Behind the Attraction

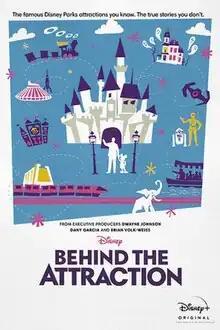

Behind the Attraction is a documentary television series on Disney+ produced by Dwayne Johnson's Seven Bucks Productions and Brian Volk-Weiss's The Nacelle Company. The first five episodes were released on July 21, 2021, with the remaining five released on August 25, 2021. The documentary is narrated by Paget Brewster. The series features interviews with fans and Imagineers and analyzes the history, popularity and transformation of Disney attractions and destinations over time.